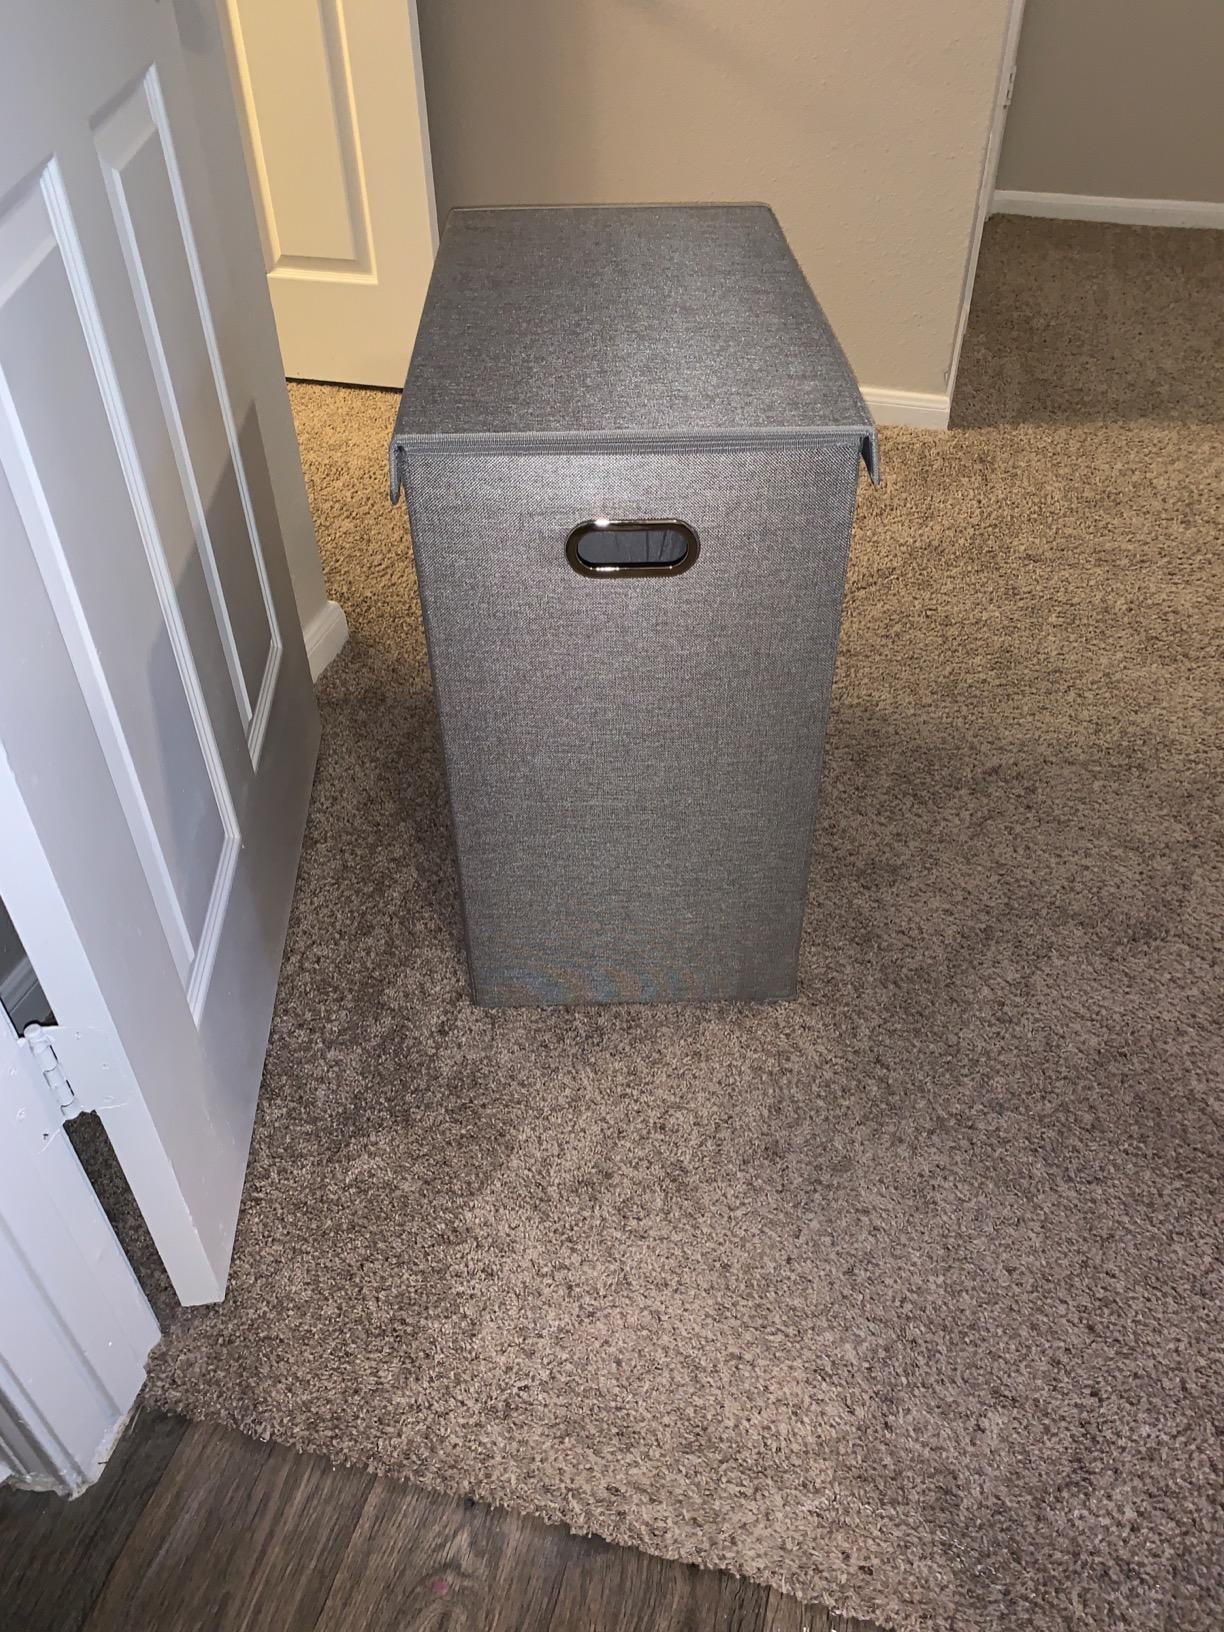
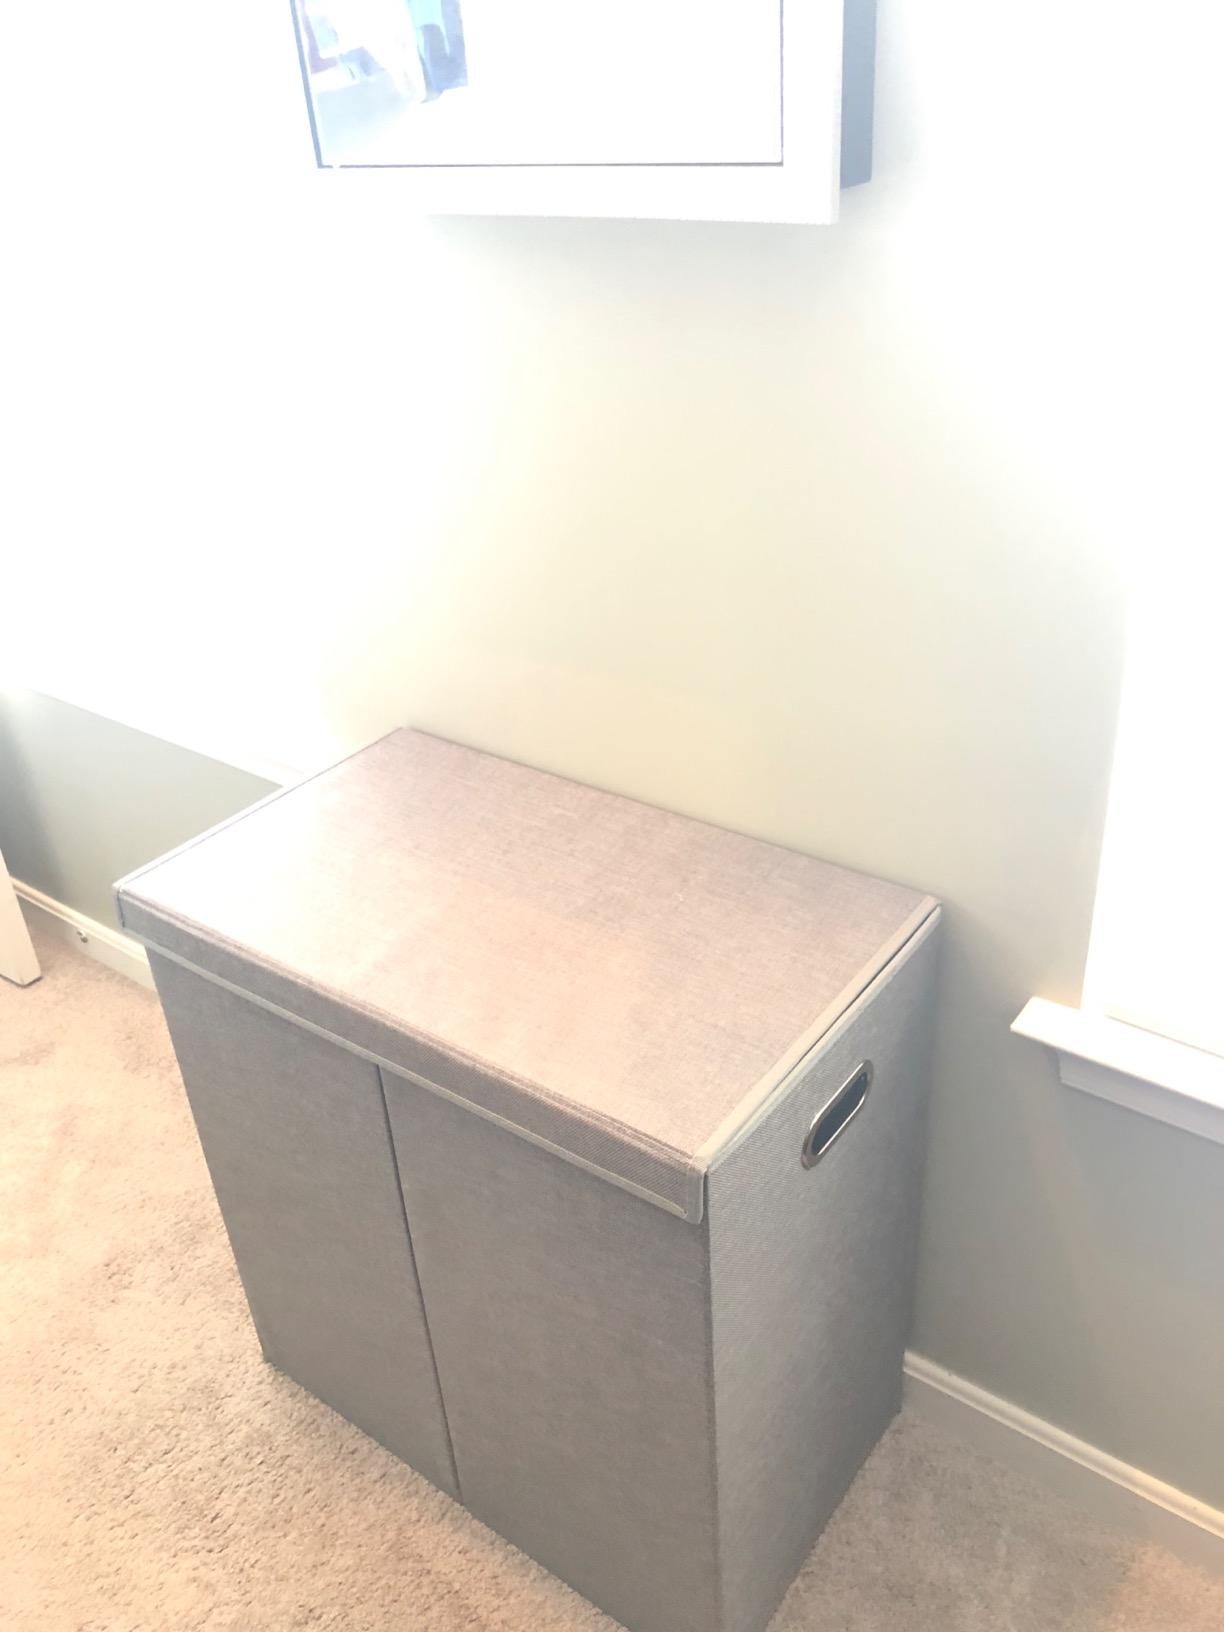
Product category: items_hamper
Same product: yes